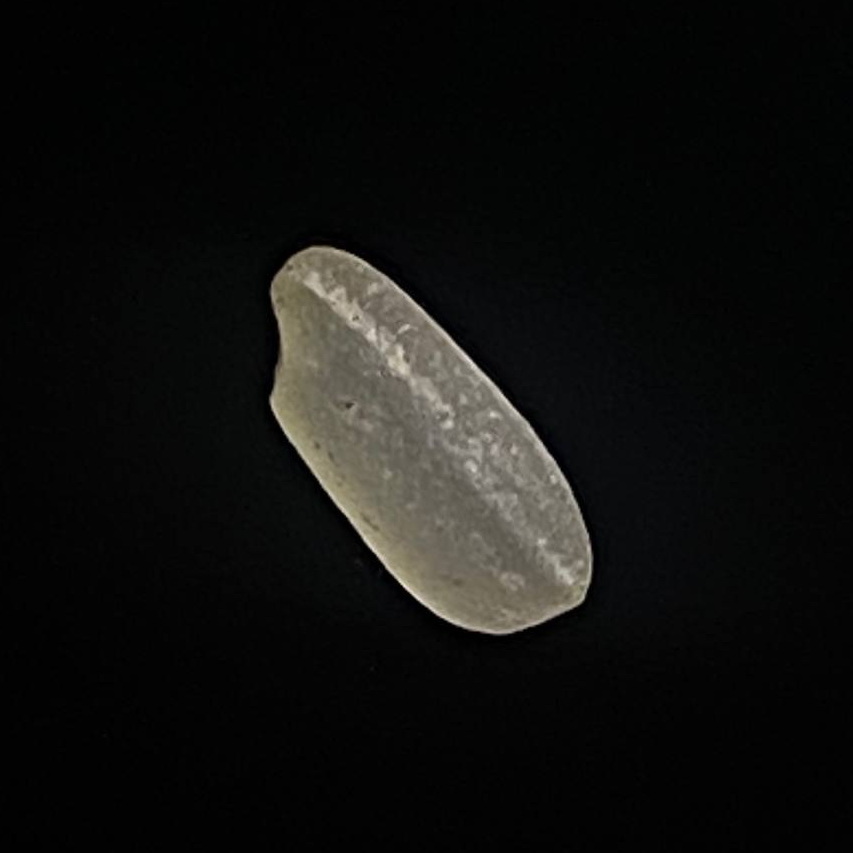
Rice variety: Amon